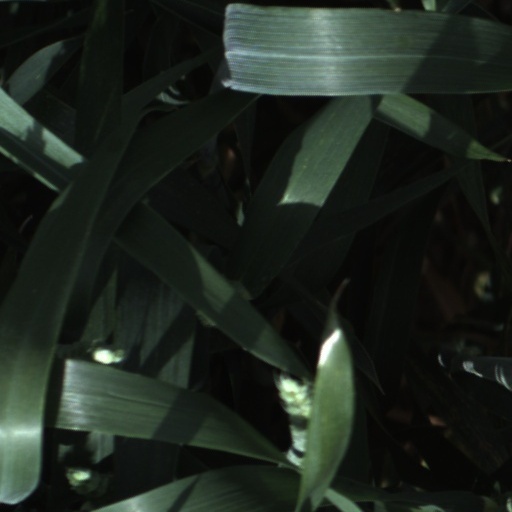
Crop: wheat